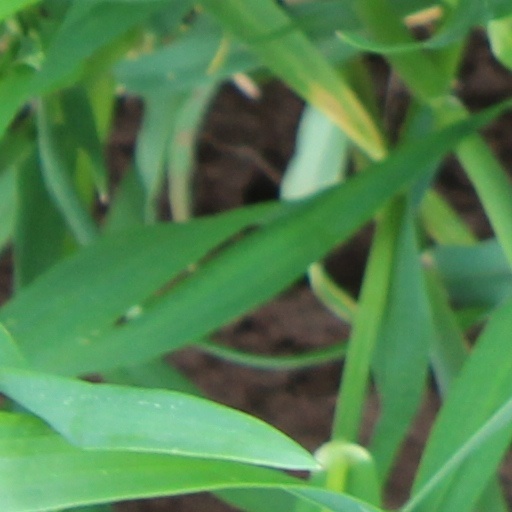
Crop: wheat